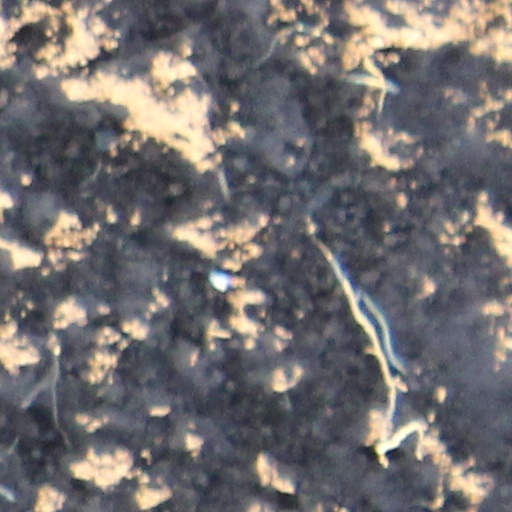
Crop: wheat